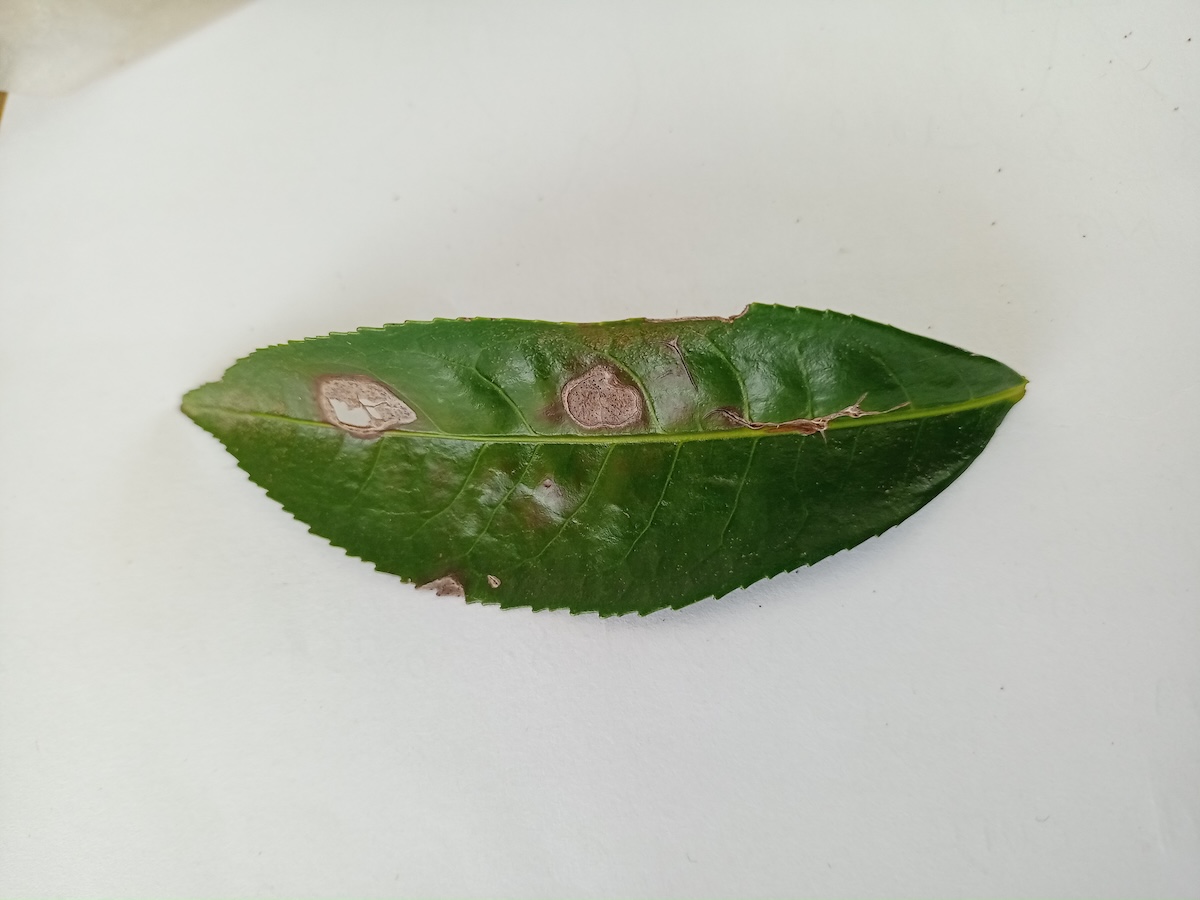
Label: Gray Blight